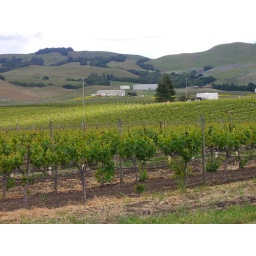
i think i lost a ball in this field